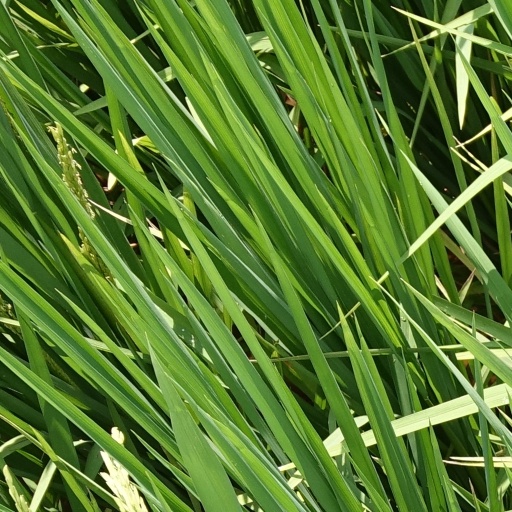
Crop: rice